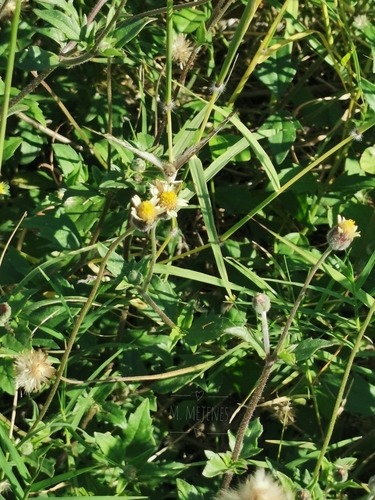
Scientific name: Anartia jatrophae
Common name: White peacock
Family: Nymphalidae
Order: Lepidoptera
Pollinator type: Primary pollinator
Habitat: Gardens, parks, and open areas
Geographic range: Southern United States to Argentina
Conservation status: Least Concern